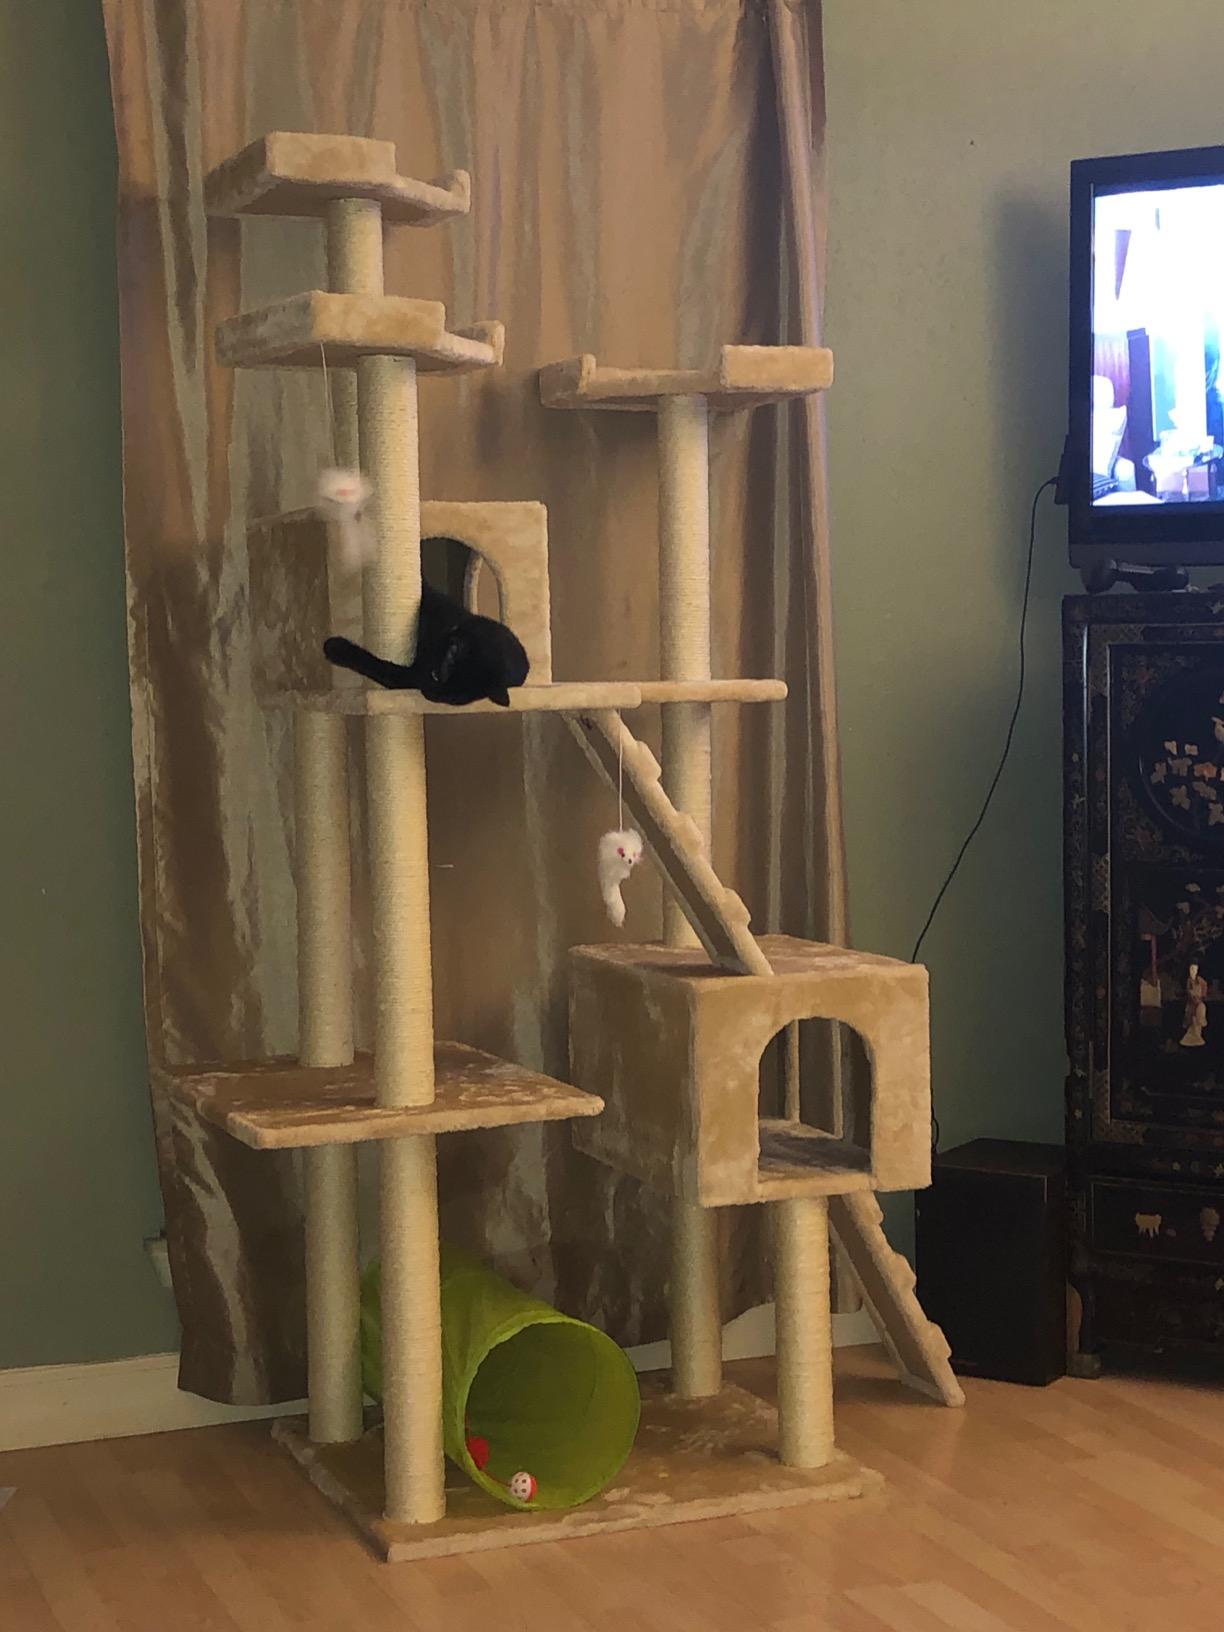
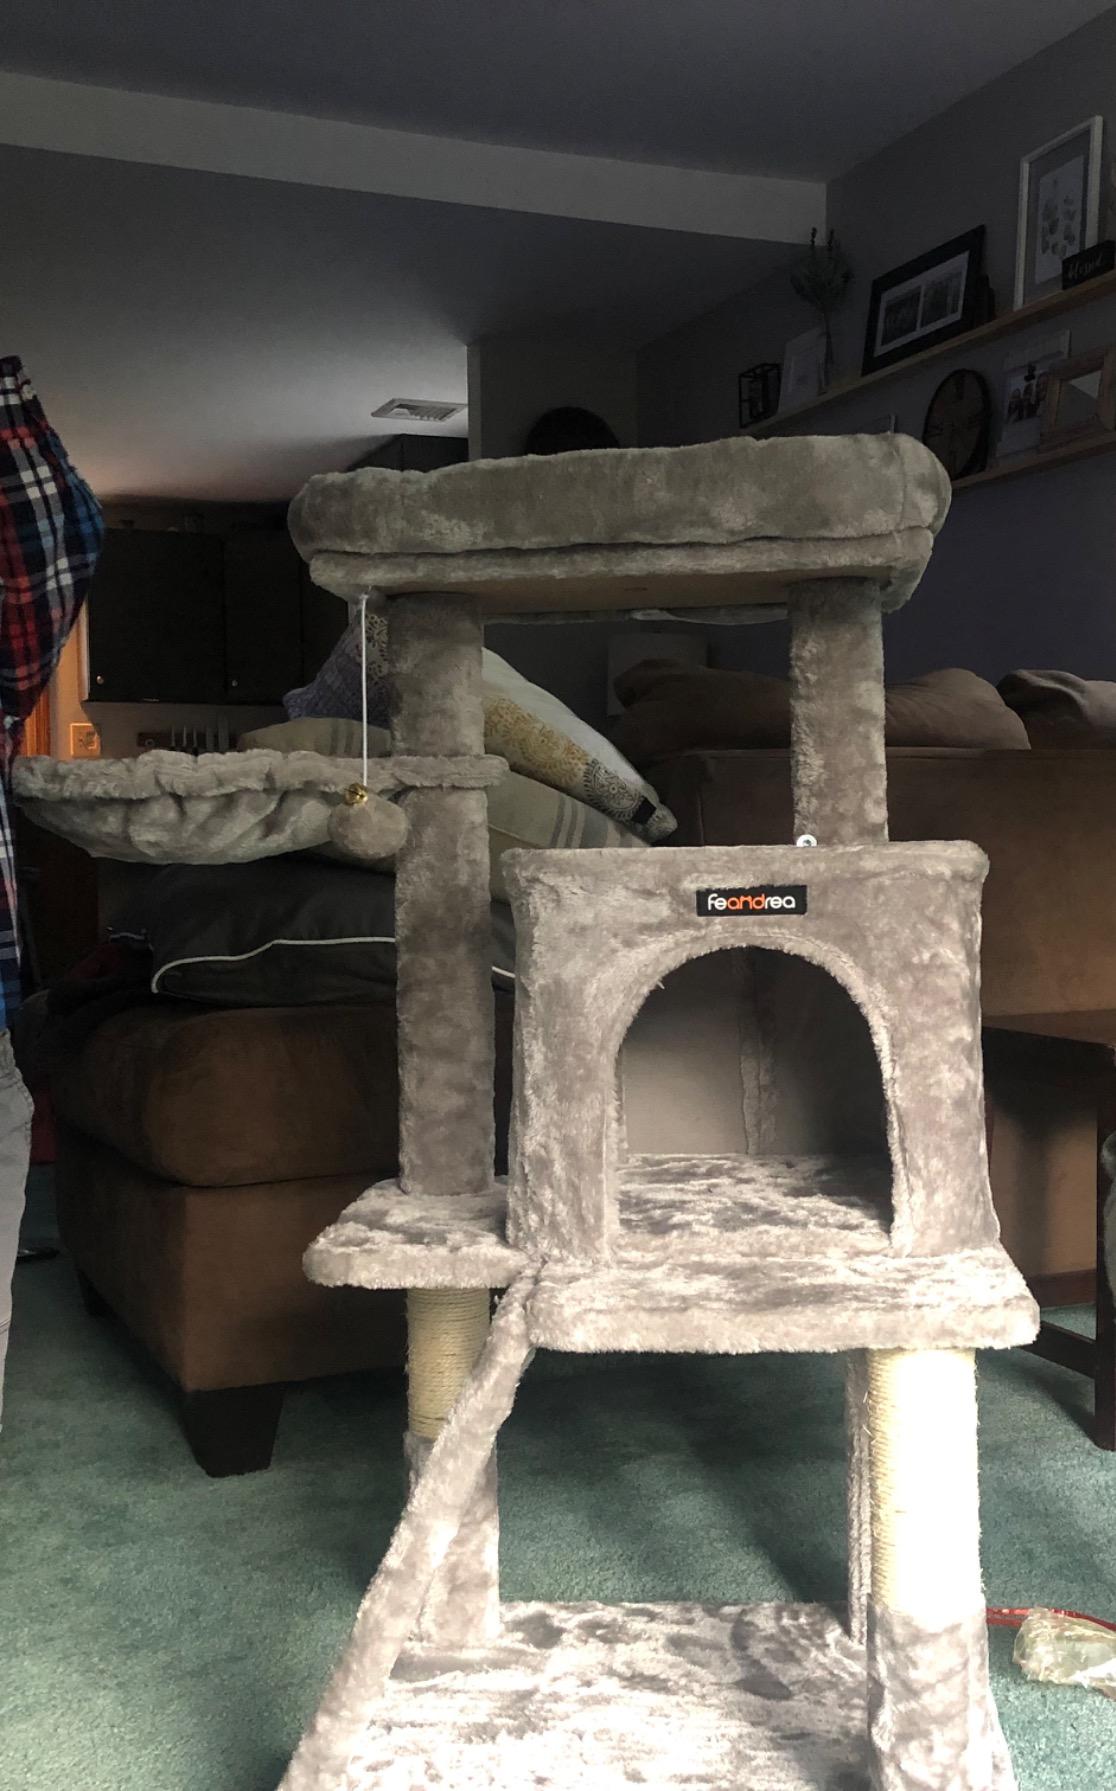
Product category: items_cat tree
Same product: no